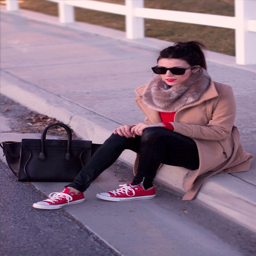
me to every last detail .